Rejected

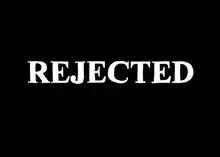
The film's title card

Rejected is an animated surrealist short comedy film directed by Don Hertzfeldt that was released in 2000. It was nominated for an Academy Award for Best Animated Short Film the following year at the 73rd Academy Awards, and received 27 awards from film festivals around the world.